Titus O'Neil

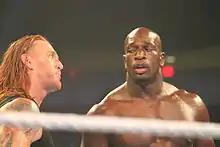
"Slater-Gator" O'Neil (right) Slater (left) in September 2014

On the January 31, 2014, episode of "SmackDown", O'Neil allowed Curtis Axel to pin Young during a tag-team match. After the match, O'Neil attacked Young to turn heel and disbanded the Prime Time Players. O'Neil defeated Young at Elimination Chamber.